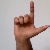
The image shows a hand gesture representing the letter 'L' in Indian Sign Language.